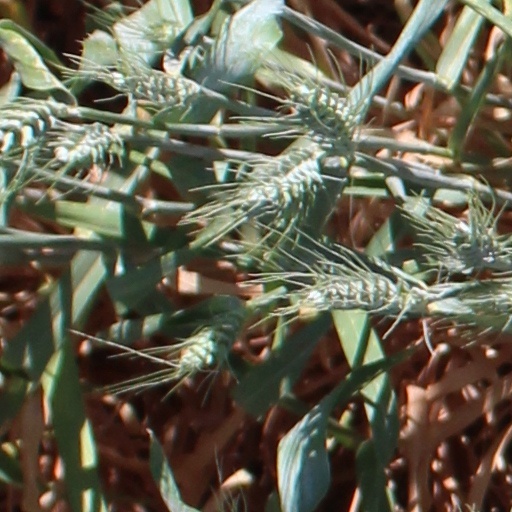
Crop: wheat